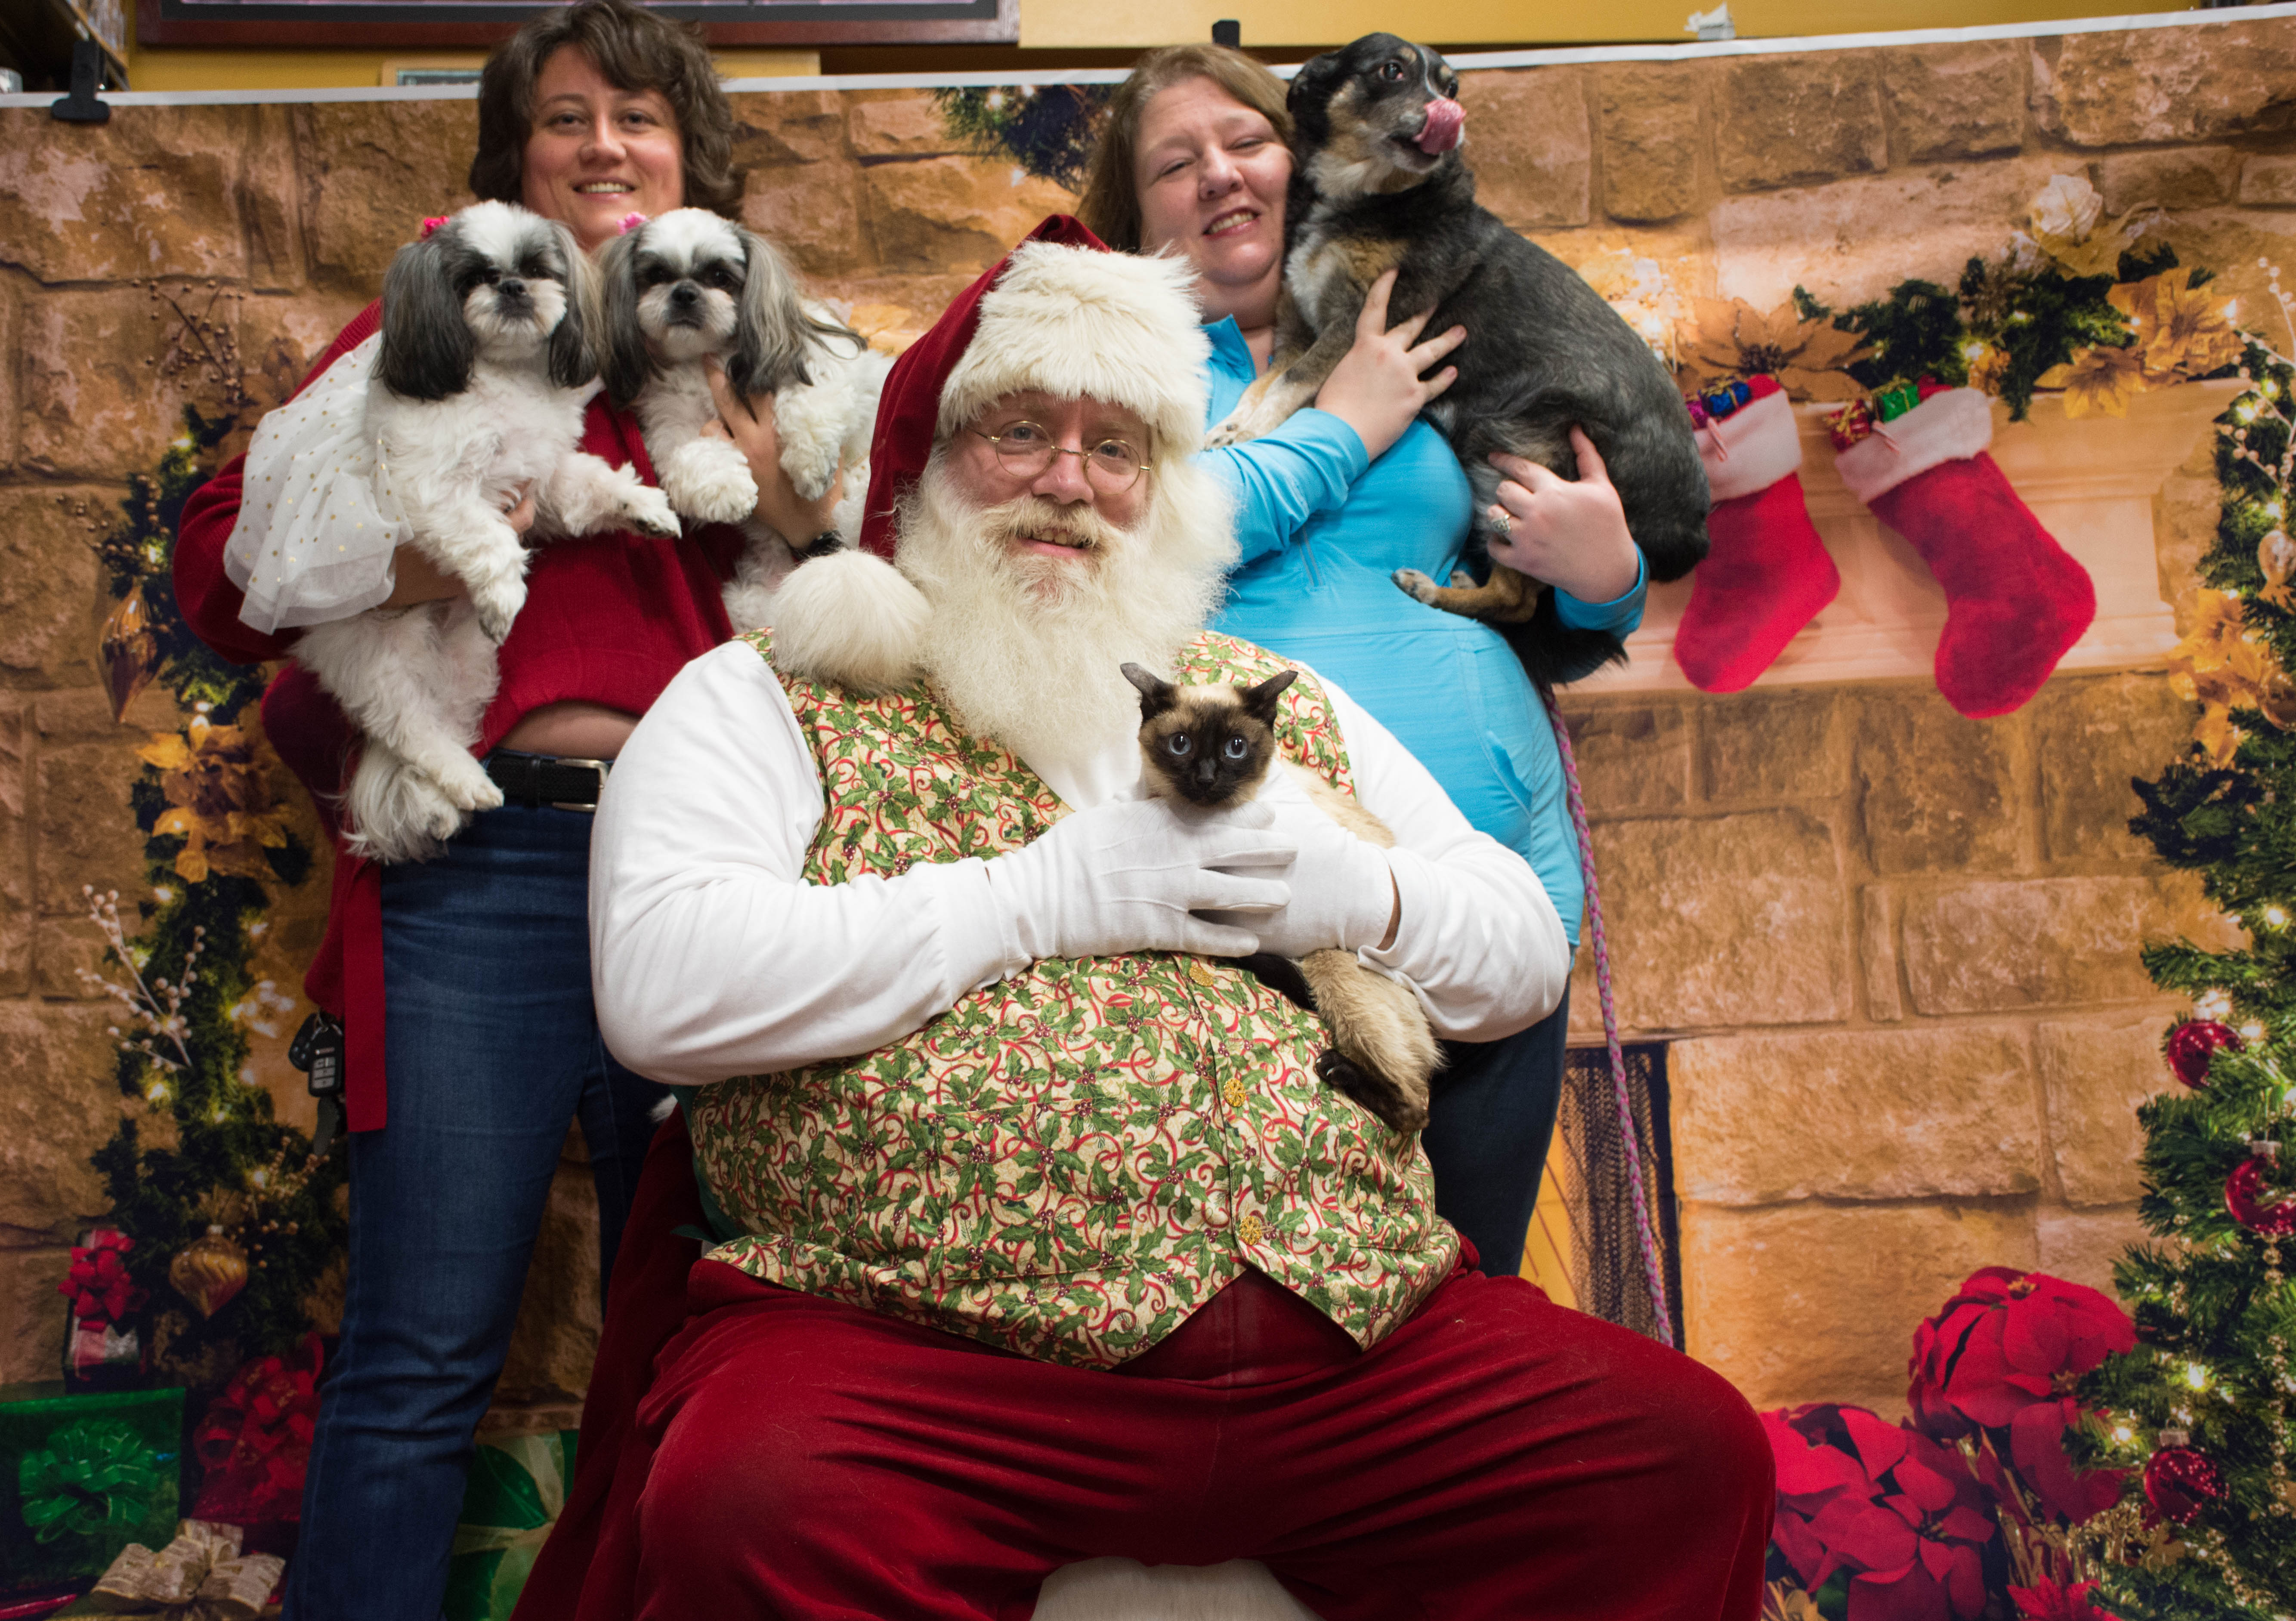
santa, family, dog, cat, rescued dog, love, canidae, christmas, dog breed, companion dog, sporting group, fawn, carnivore, fur, christmas eve, christmas ornament, holiday